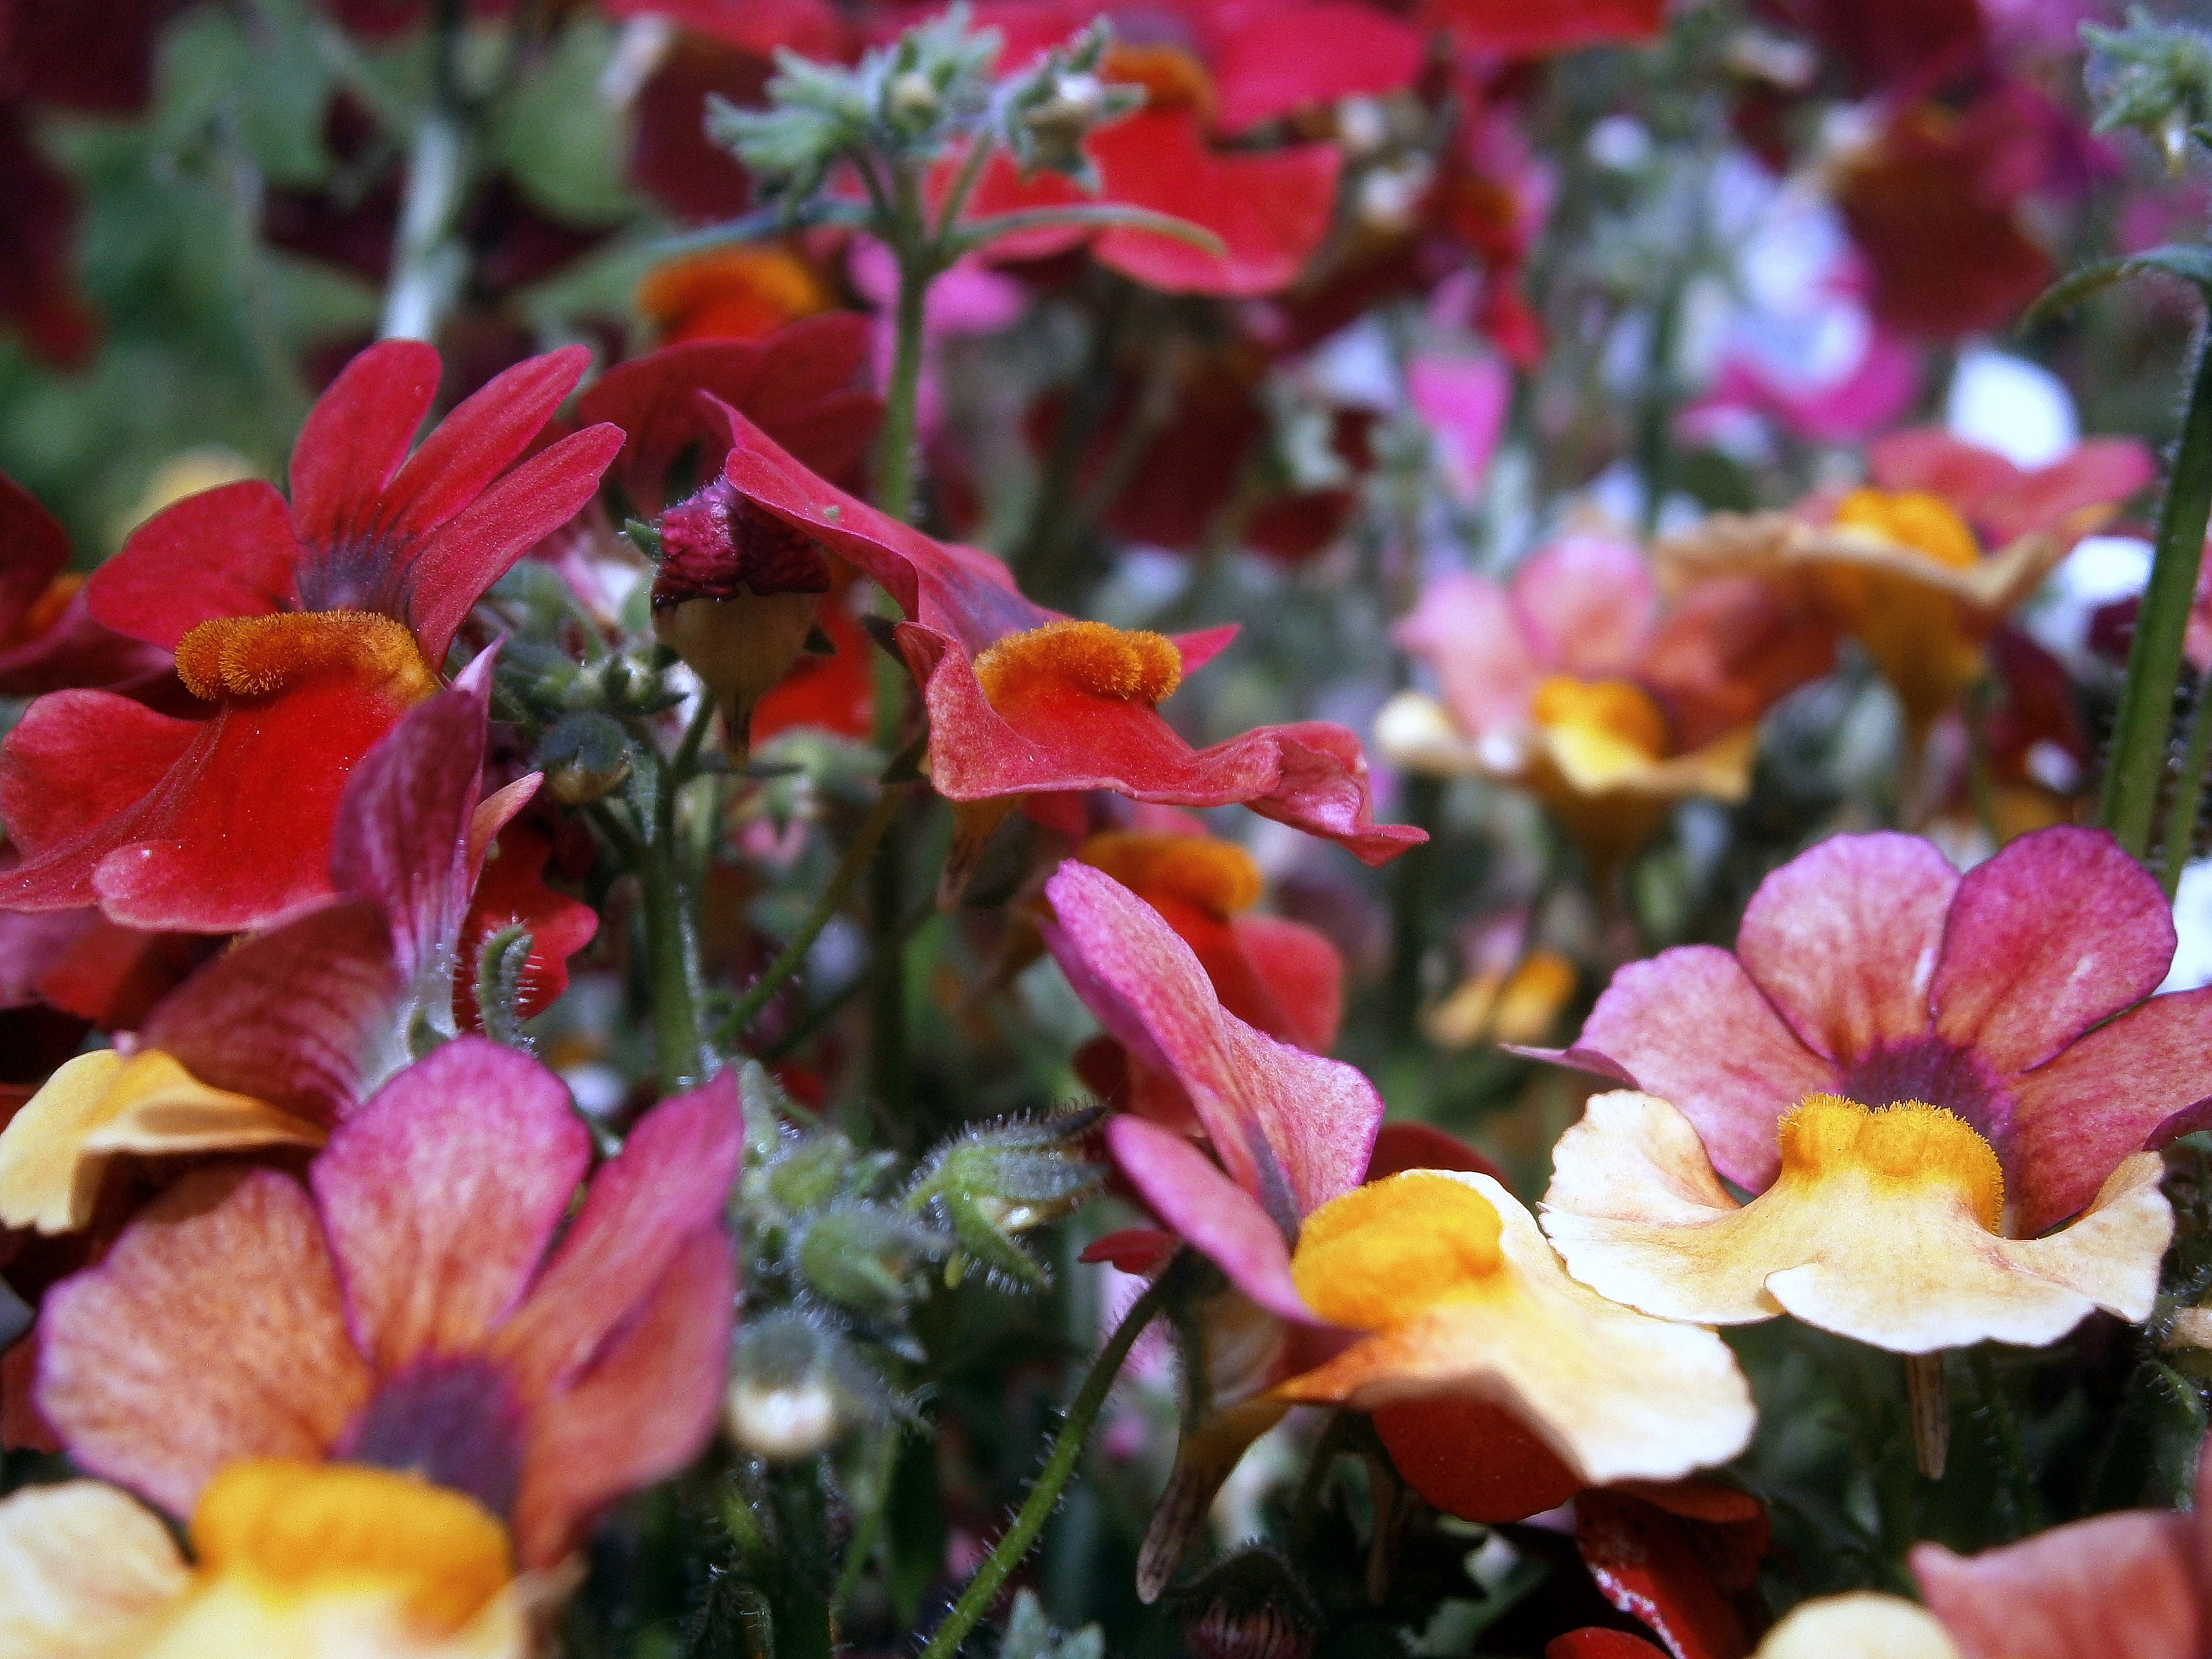
blossom, plant, leaf, flower, petal, bloom, bouquet, color, autumn, botany, colorful, garden, flora, wildflower, flowers, cool colors, shrub, diversity, macro photography, ornamental plant, flowering plant, balcony plant, summer flower, elf mirror, braunwurzgewaechs, annual plant, land plant, nemesia, nemesia strumosa, nemesie